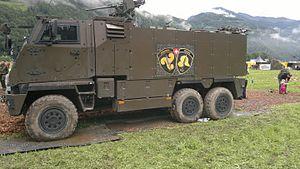
Protector M151 est un système d'arme télécommandé, fabriqué par Kongsberg Defence & Aerospace de Norvège et Thales Group en France et mettant en œuvre une mitrailleuse lourde.